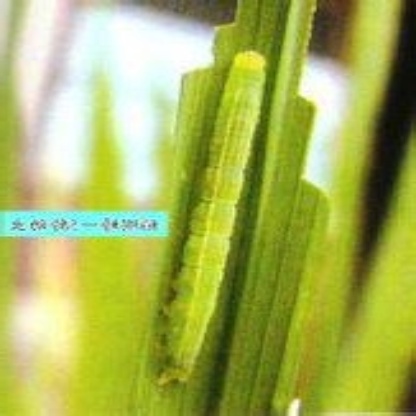
Nhãn: Sâu cuốn lá lớn ( Rice skipper)